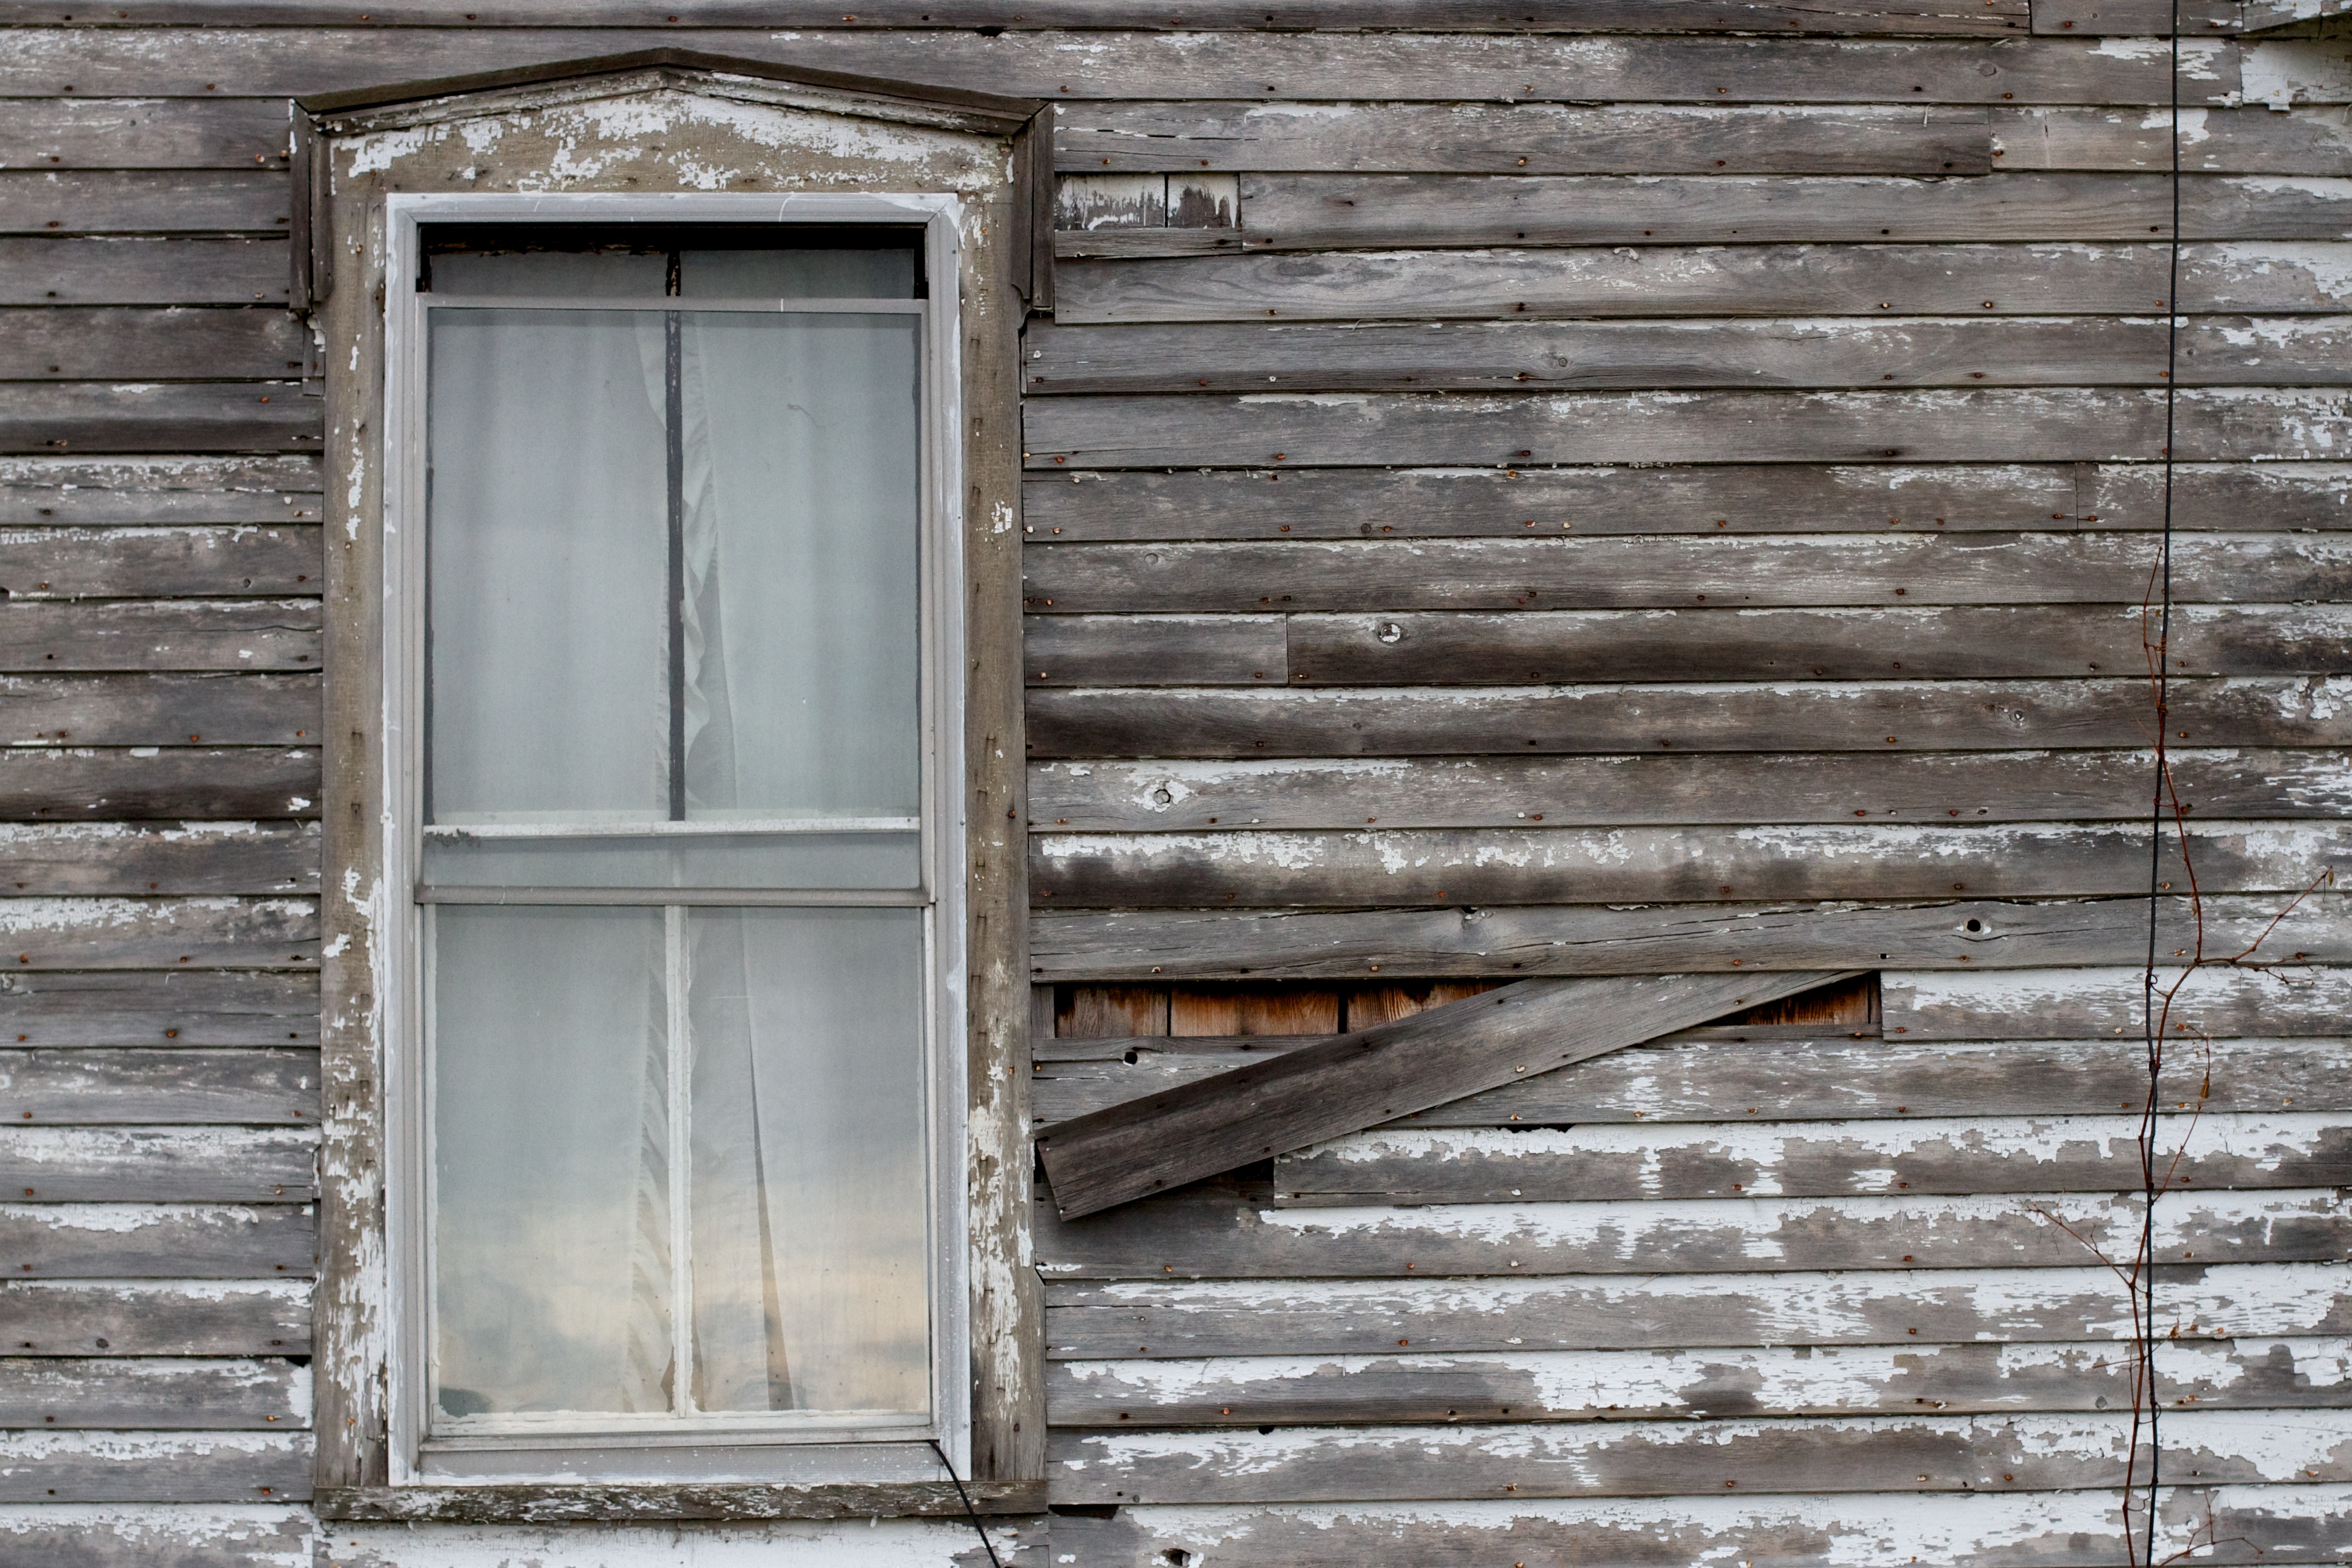
wood, white, house, window, home, wall, facade, brick, door, interior design, siding